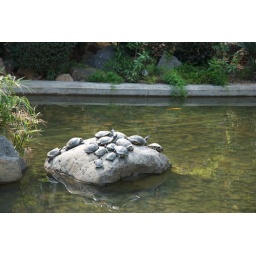
One sunny afternoon, turtles living in this water pool are getting onto the stone in having a sun bathing.